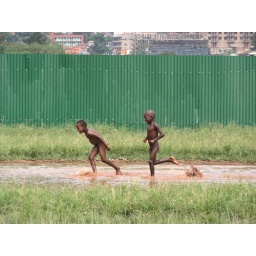
boys playing in the mud and water